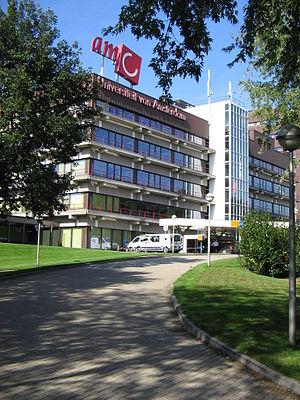
Abdelhak Nouri, surnommé « Appie » est un footballeur néerlando-marocain né le 2 avril 1997 à Amsterdam. Évoluant au poste de milieu polyvalent, il fait partie d'une génération dorée de l'Ajax Amsterdam formée par l'entraîneur Erik ten Hag au milieu des années 2010 dont font également partie Donny van de Beek, Frenkie de Jong et Matthijs de Ligt.